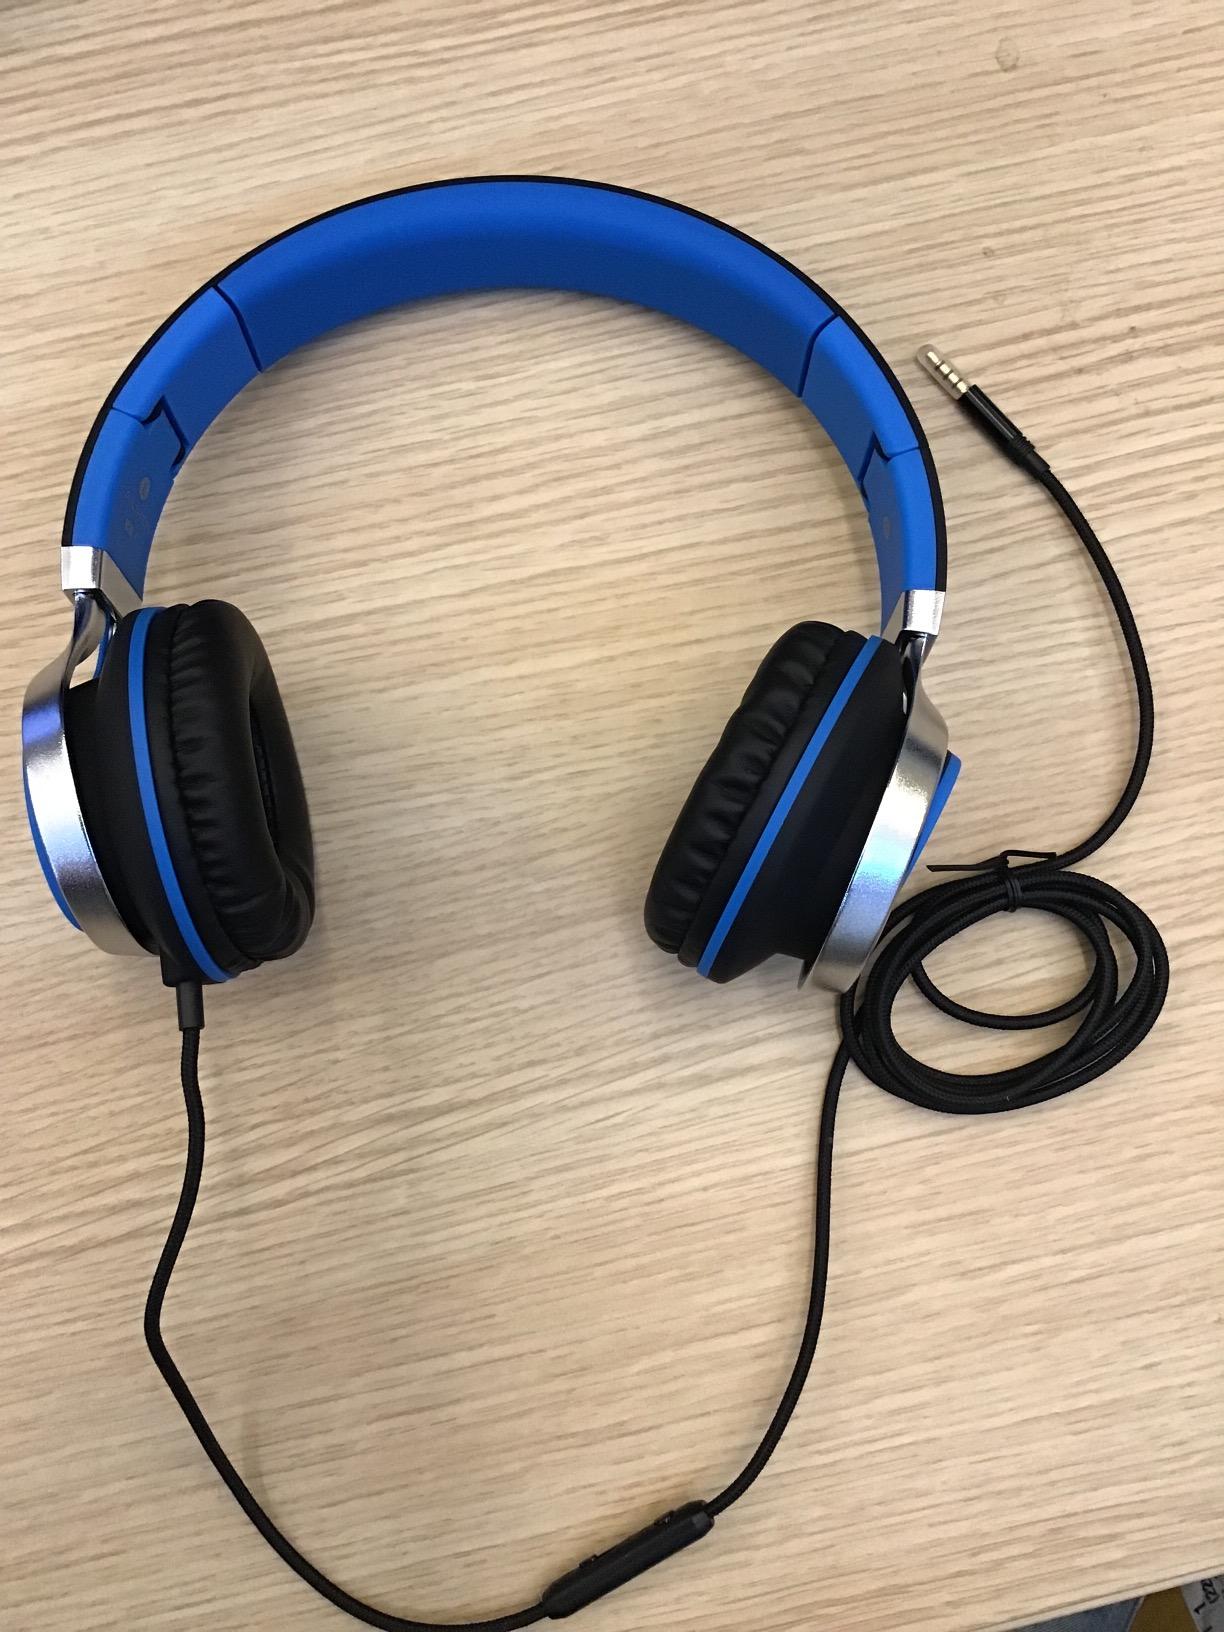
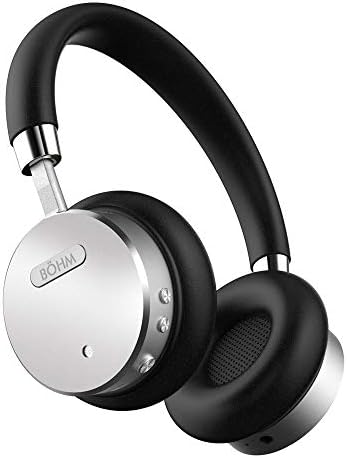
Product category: headphones
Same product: no